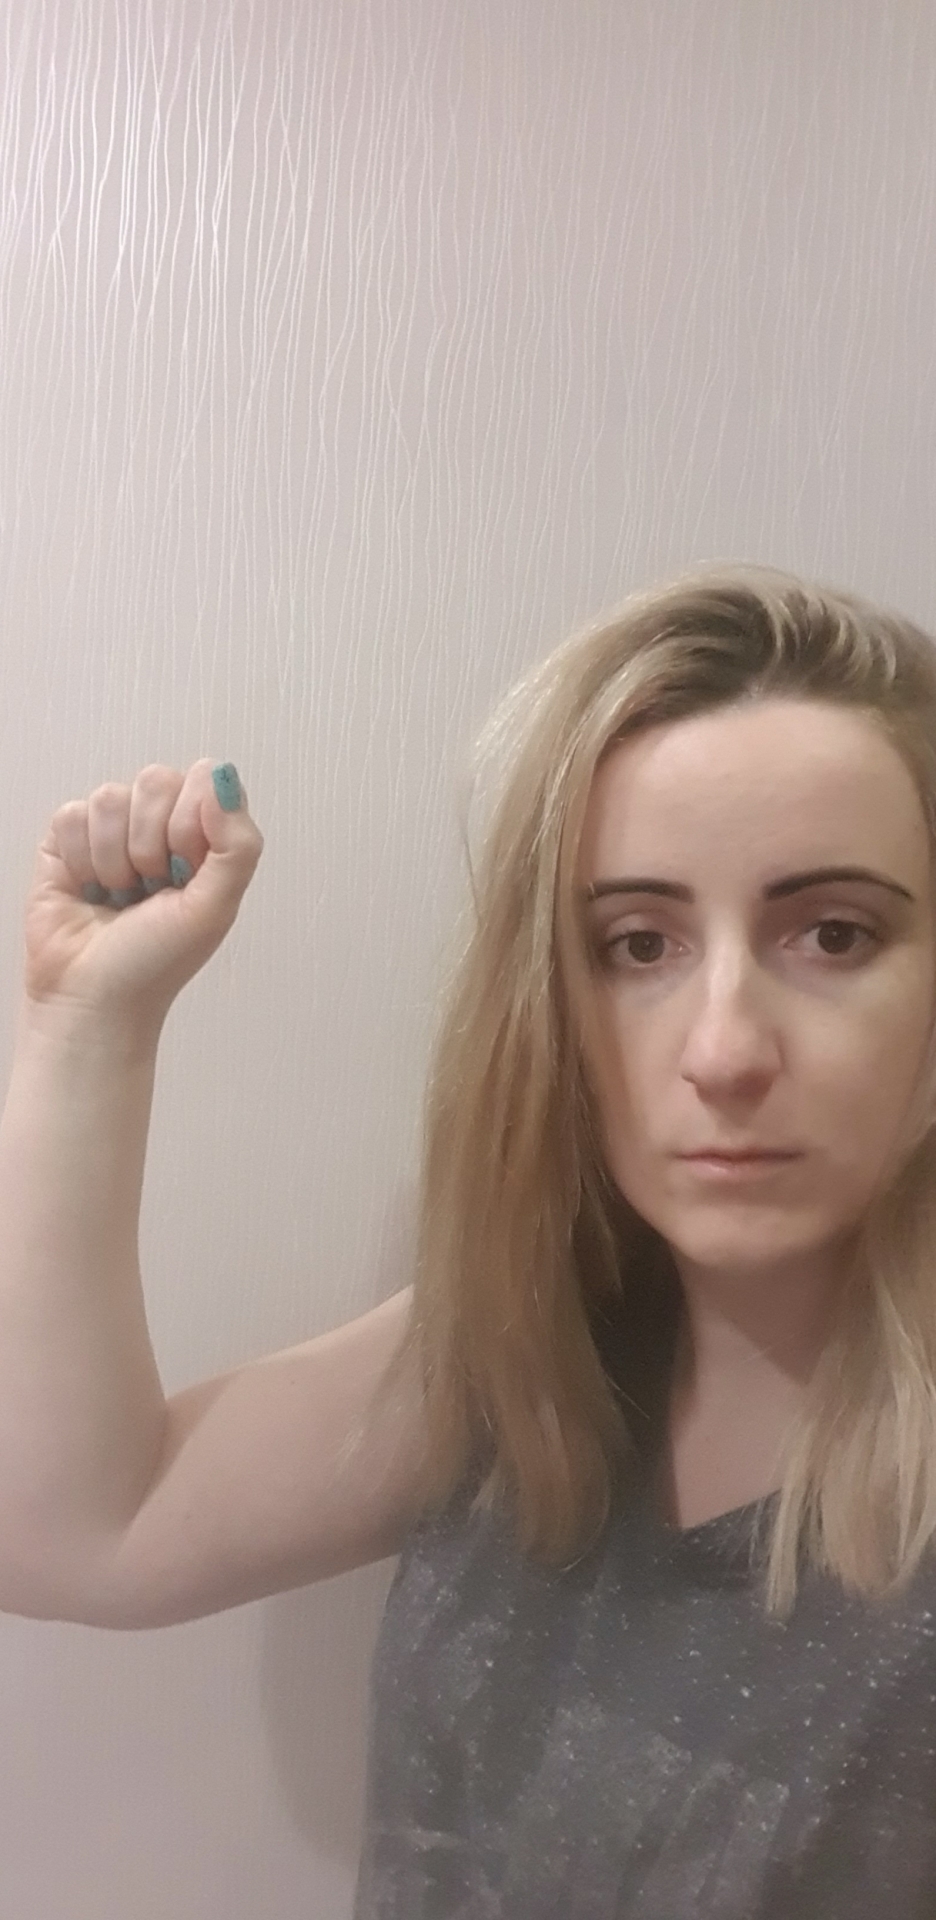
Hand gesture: fist